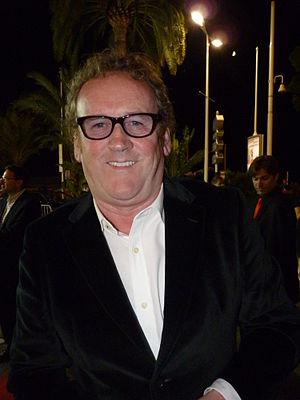
Colm Meaney au MIPCOM 2011, à Cannes.
Star Trek: Deep Space Nine est une série télévisée de science-fiction américaine en 176 épisodes de 45 minutes, créée par Rick Berman et Michael Piller et diffusée entre le 3 janvier 1993 et le 2 juin 1999 en syndication. C'est la troisième série de l'univers de Star Trek.
Star Trek: La Nouvelle Génération est une série télévisée de science-fiction américaine en 178 épisodes de 45 minutes, créée par Gene Roddenberry et diffusée entre le 28 septembre 1987 et le 23 mai 1994 en syndication.
Colm J. Meaney est un acteur irlandais né le 30 mai 1953 à Dublin.